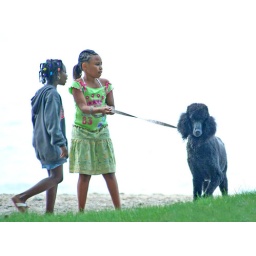
walking by the beach